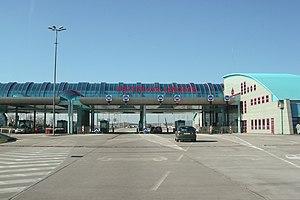
L'autoroute slovaque D4 est une autoroute du sud-ouest de la Slovaquie dont seulement un cours tronçon entre la frontière entre l'Autriche et la Slovaquie à Jarovce et la jonction avec l'autoroute slovaque D2 est en service. La liaison avec l'autoroute autrichienne A6 a été inaugurée le 19 novembre 2007.